Practice (Dzogchen)

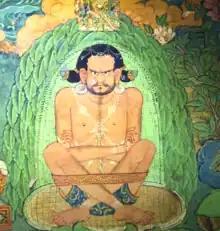
A yogi depicted using a meditation belt ("gomthag") in the Lukhang Temple mural

Jigme Lingpa mentions two kinds of Dzogchen meditations (which can be used as preliminaries to "trekchö") "korde rushen", "making a gap between samsara and nirvana," and "sbyong ba" ("training").